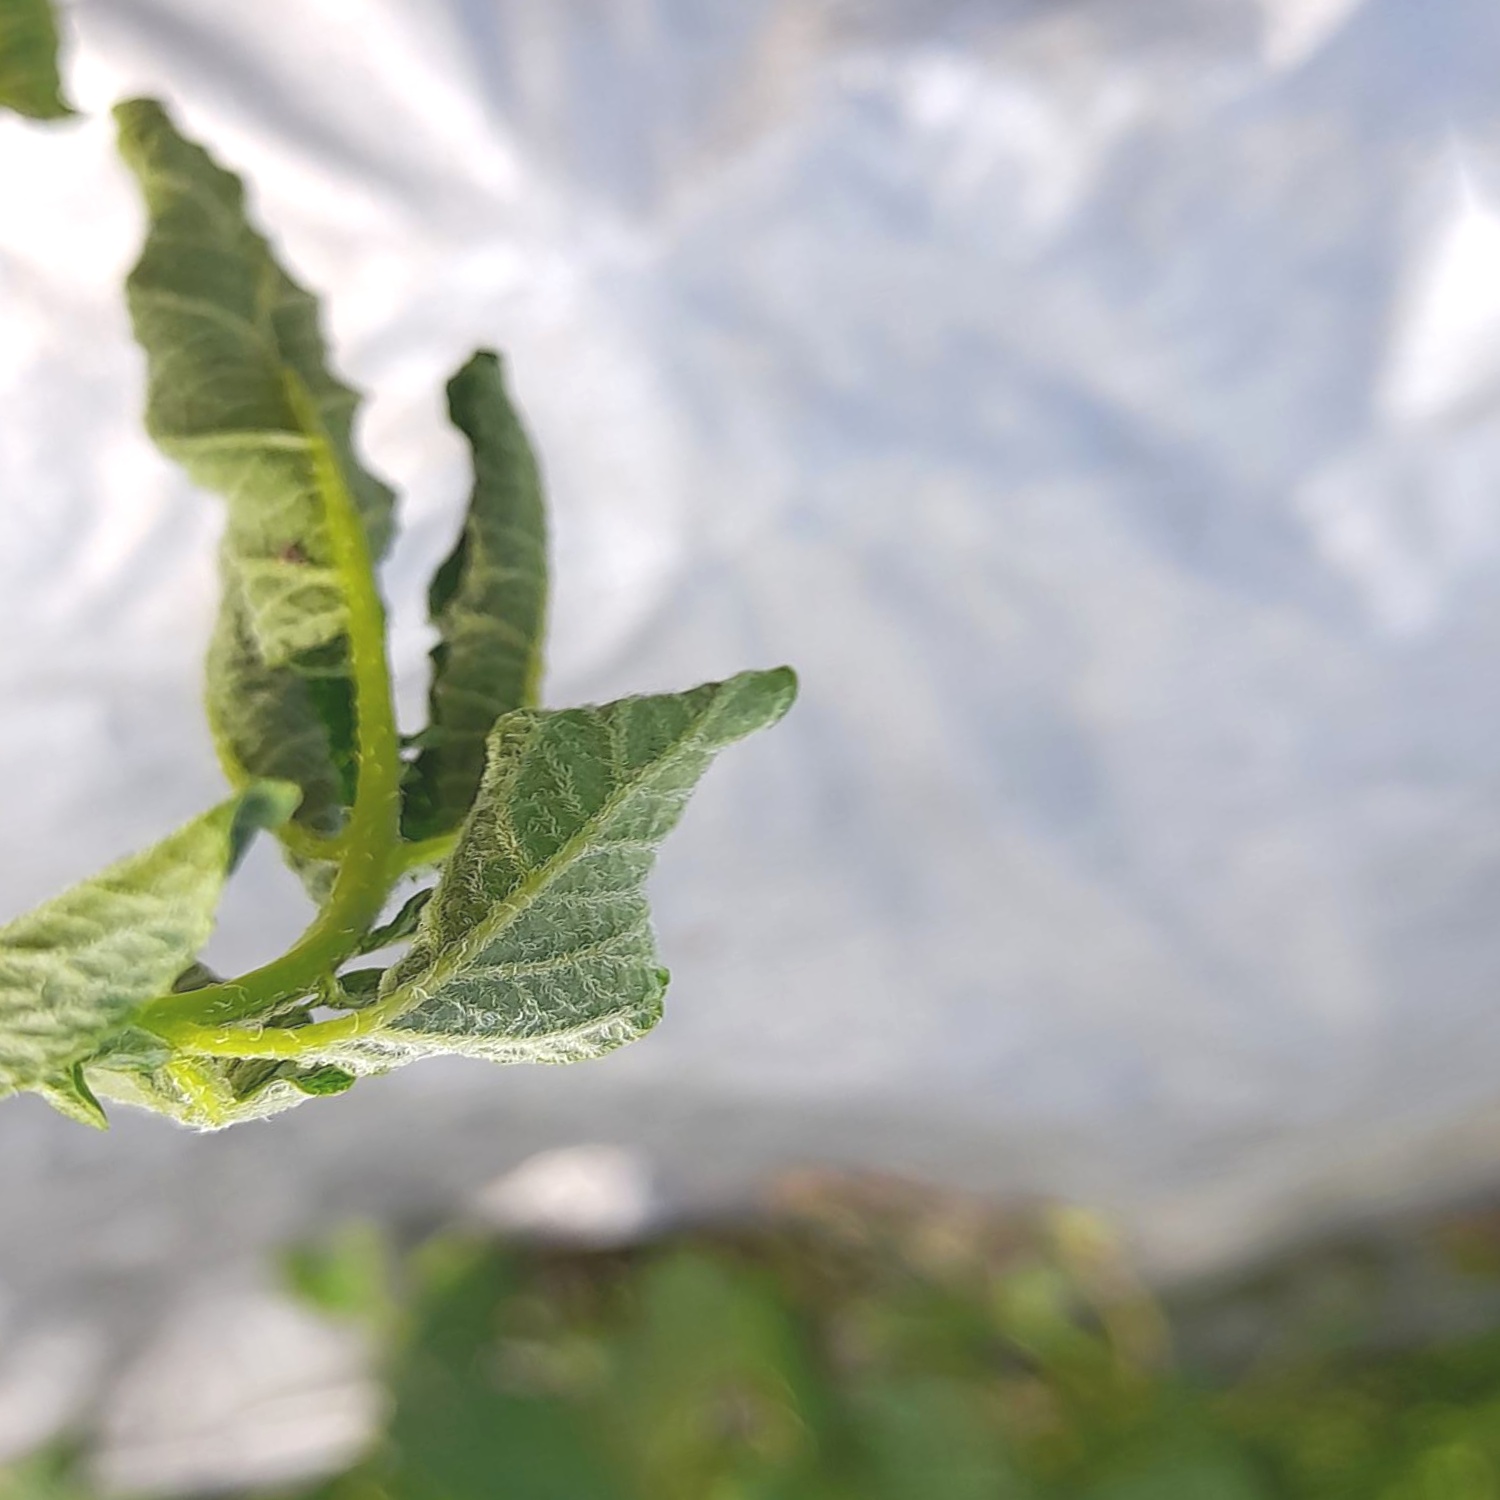
Etiqueta: Pudricion_Parda